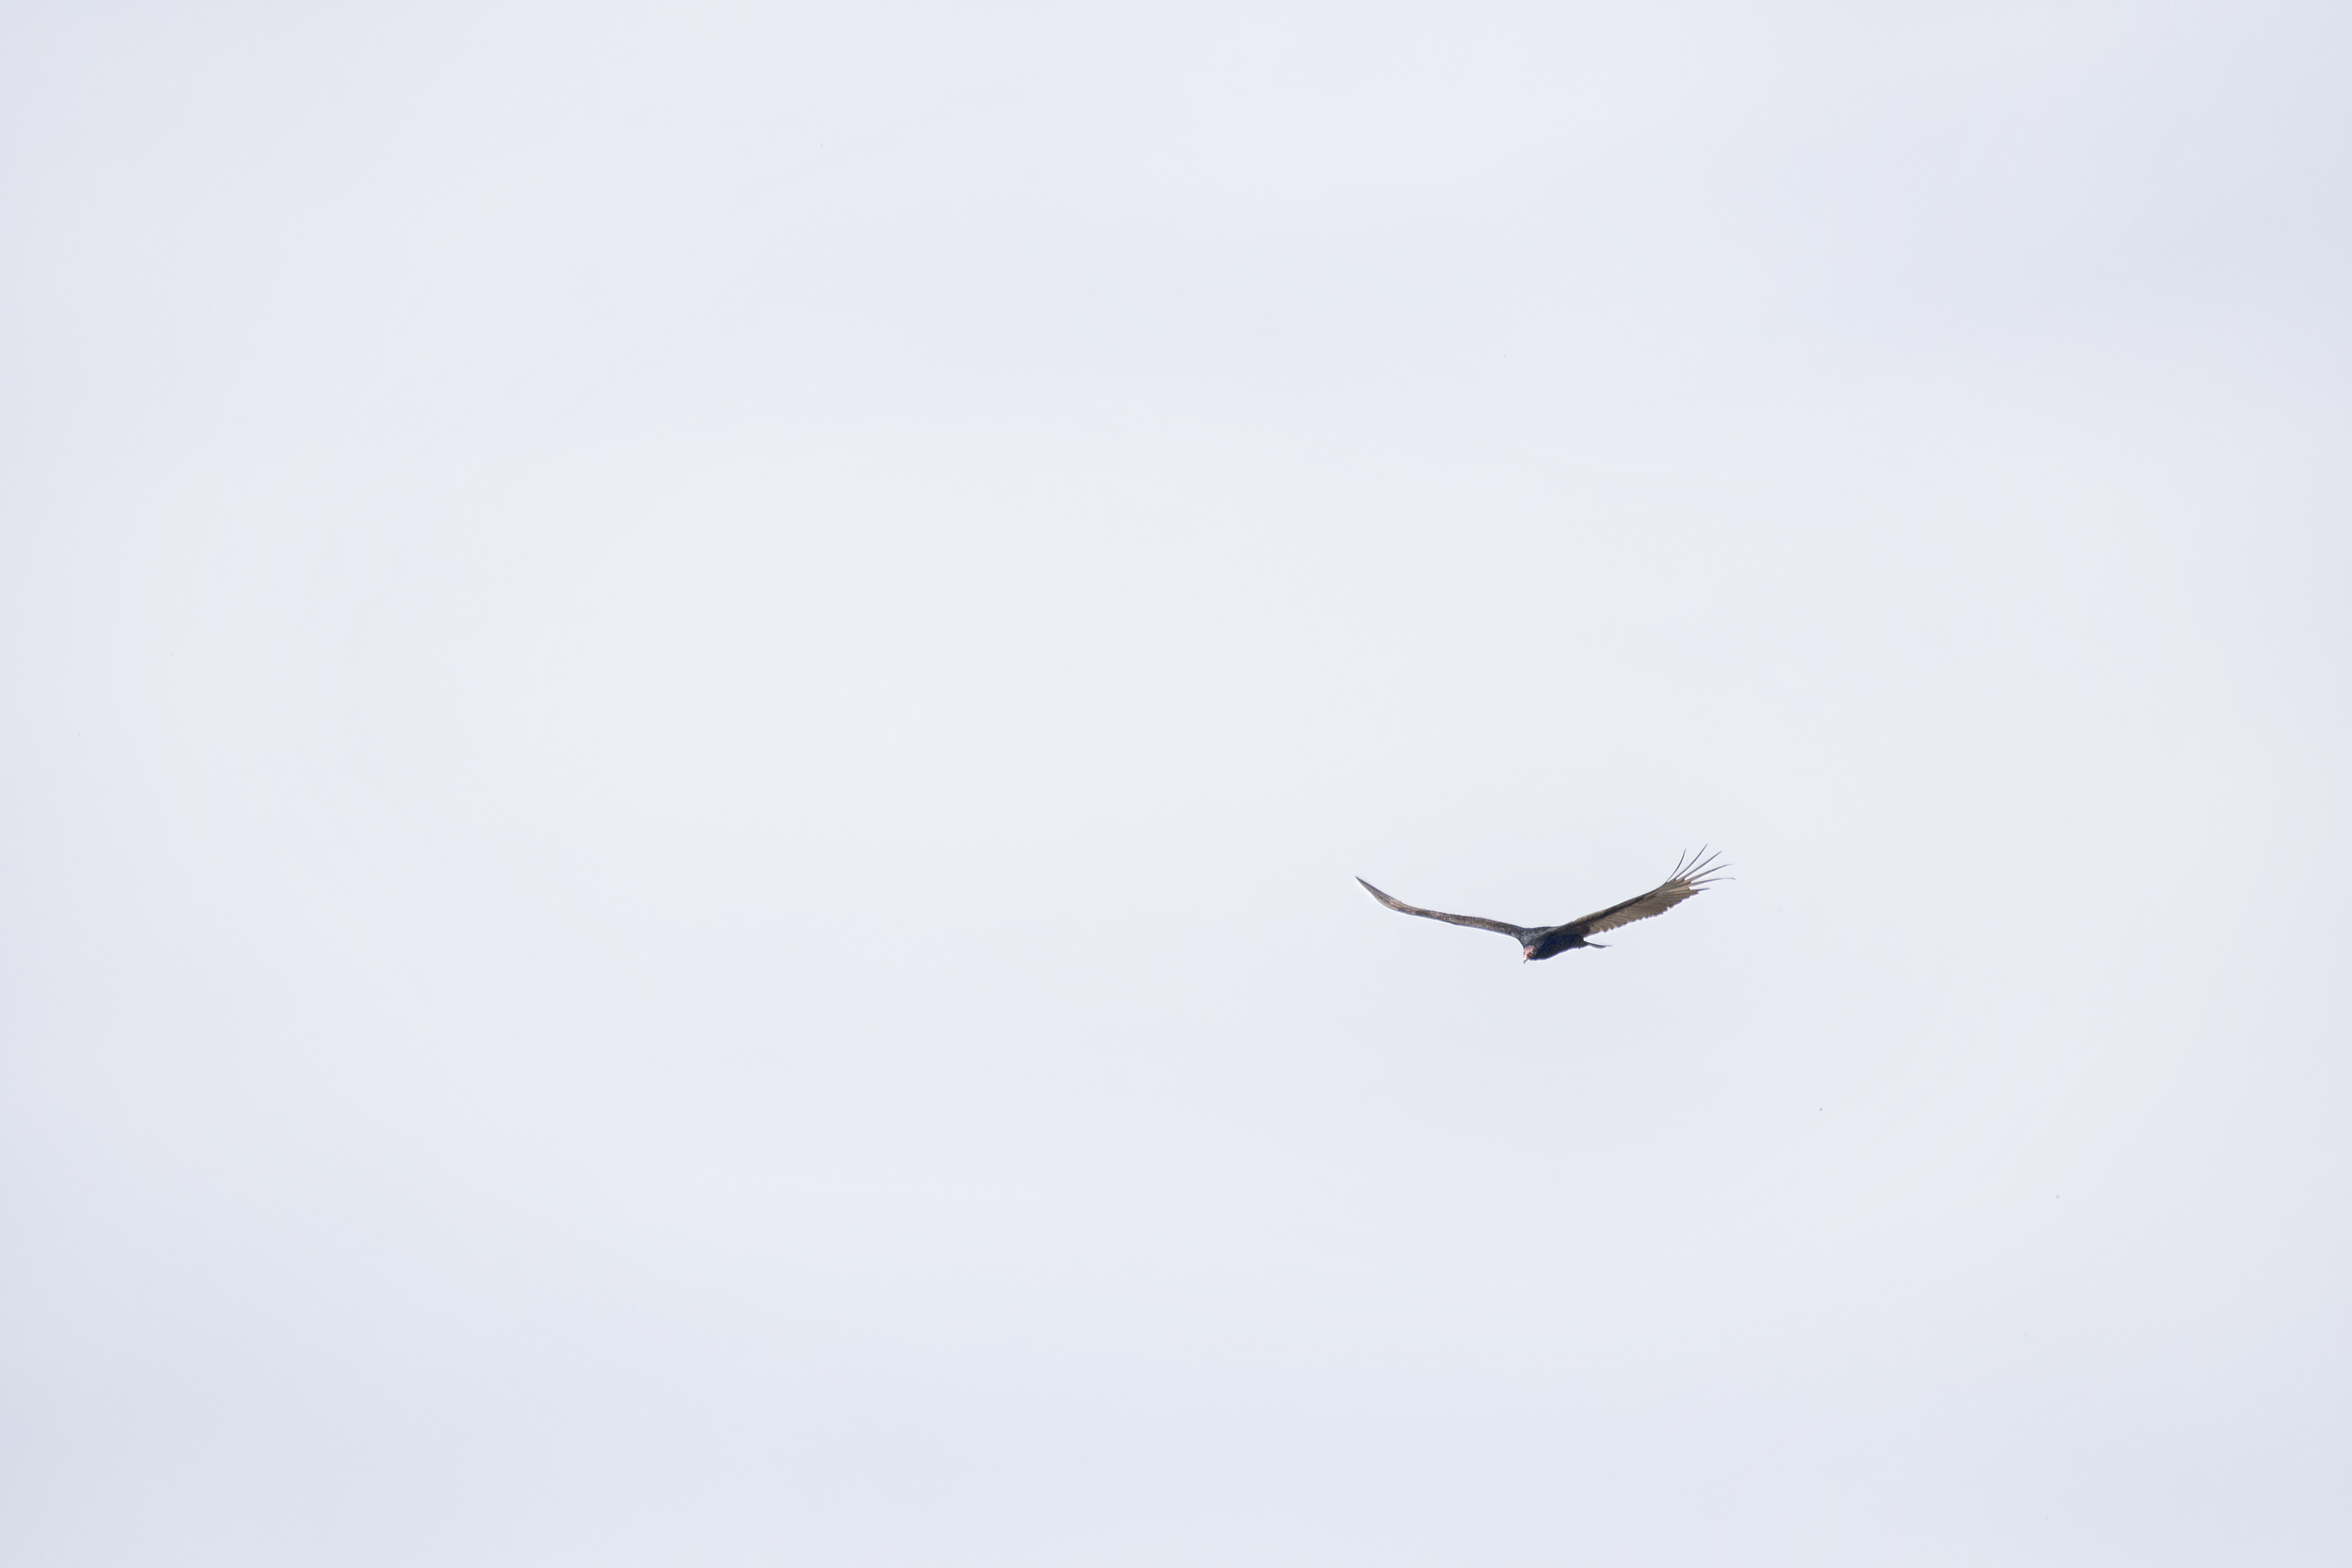
bird, wing, flight, canada, turkey, a, rouge, quebec, vulture, sherbrooke, oiseau, urubu, tete, atmosphere of earth